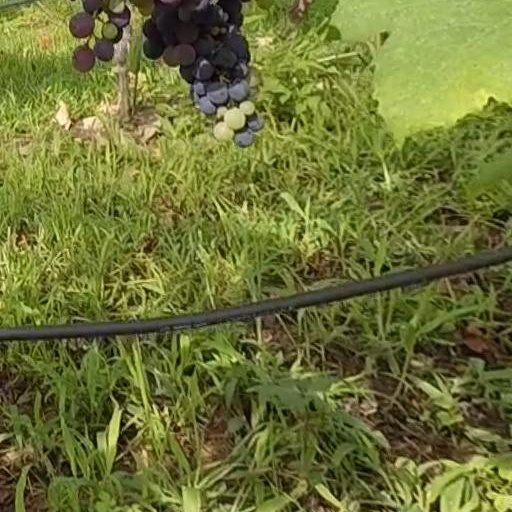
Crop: grape